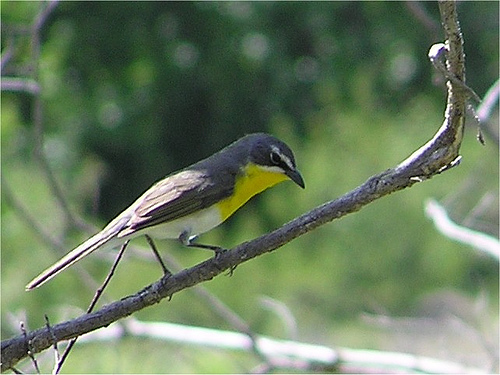
this bird has a gray upper body, a yellow neck, a white belly, and a white eyebrow.
a small bird with a bright yellow throat and breast, with a white belly and vent, this bird has black covering the rest of its body.
this is a bird with a white belly, yellow breast and a grey back.
a small bird has a bright yellow breast and a short black bill.
a small bird with a white and yellow belly, and a white eyebrow.
a small bird with gray wings and yellow on its belly.
this bird has wings that are black and has a white body and yellow chest
this bird is grey with yellow and has a long, pointy beak.
this bird is black, yellow, and white in color, with a black beak.
this bird has a black head with a white by it it's got a yellow test in a white belly it has very long tail feathers
Species: Yellow Breasted Chat